Javrezac

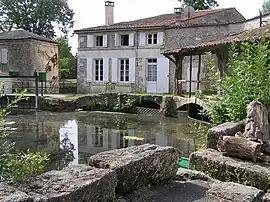
The Antenne river in Javrezac

Javrezac is a commune in the Charente department in southwestern France.